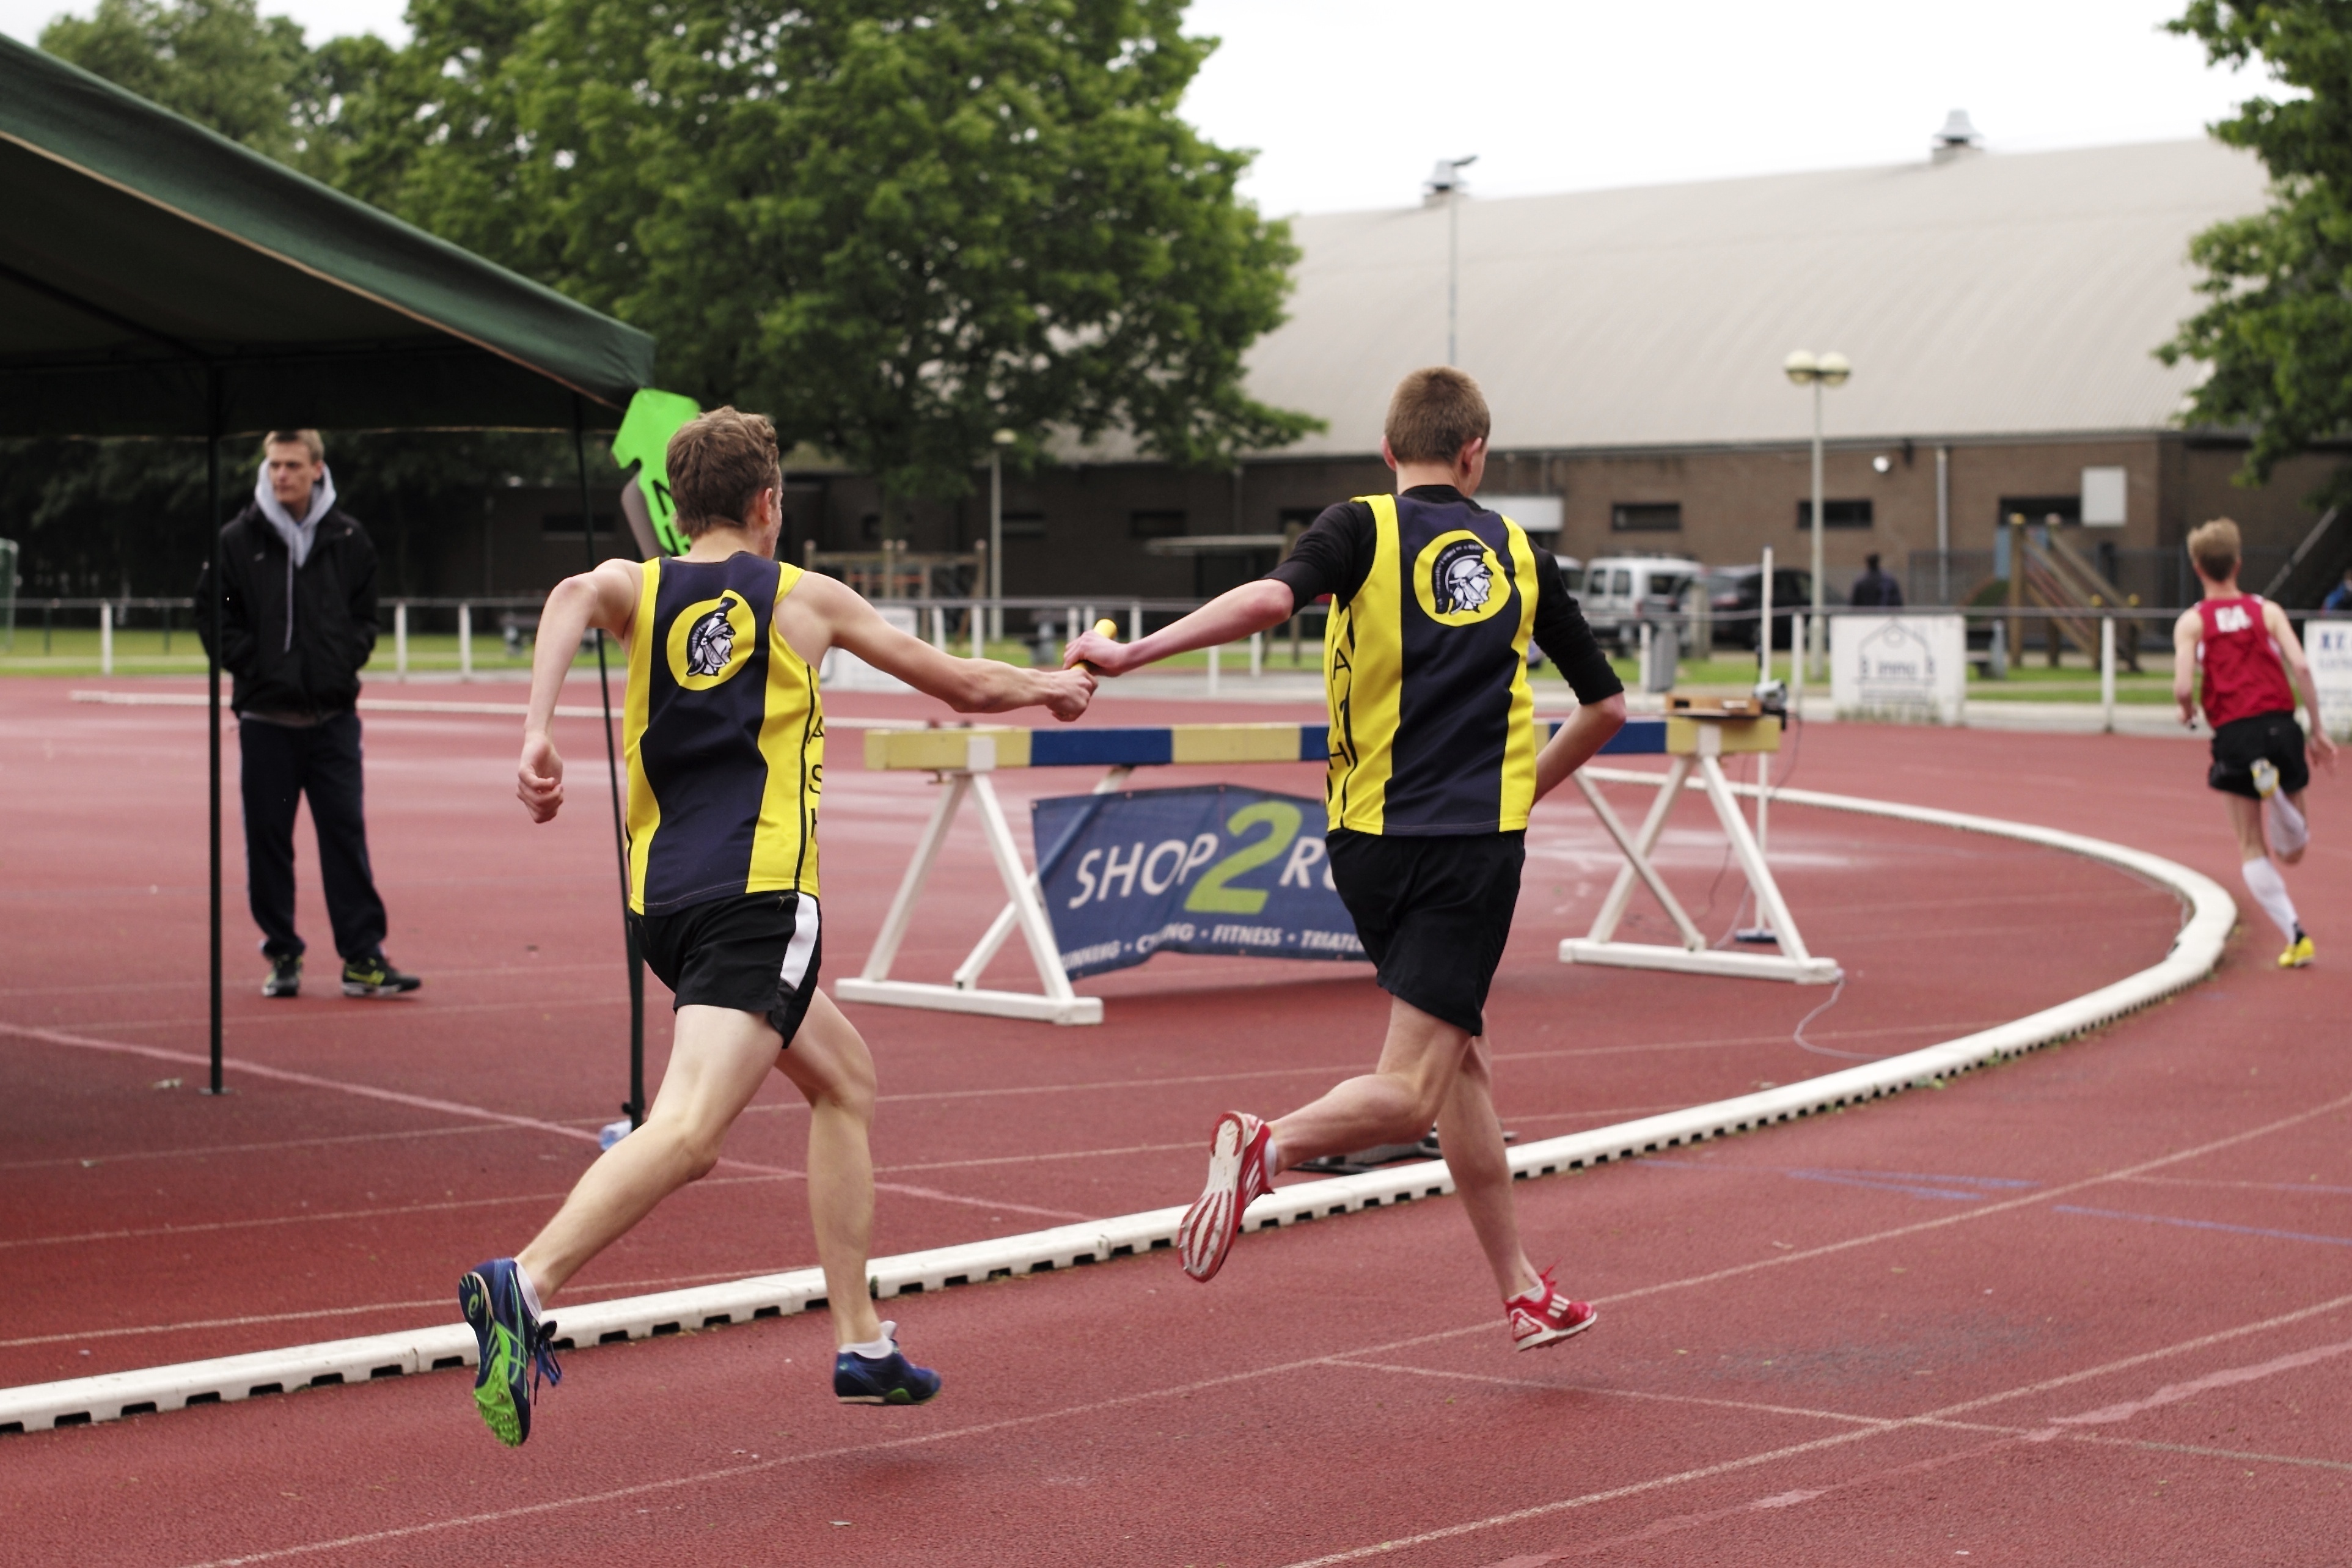
girl, track, sport, boy, running, run, runner, competition, sports, highschool, athletics, meet, sprint, trackfield, human action, track and field athletics, middle distance running, 800 metres, 4 100 metres relay